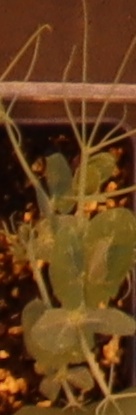
Label: Field Pea